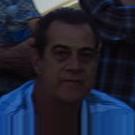
Age: 44